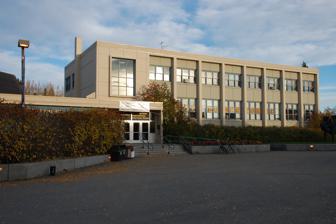
Building: Constitution Hall (University of Alaska Fairbanks)
Country: United States of America
Year built: 1955
United States historic place Constitution Hall U.S. National Register of Historic Places Alaska Heritage Resources Survey Constitution Hall in 2012 Show map of Fairbanks Show map of Alaska Location University of Alaska Fairbanks campus, Fairbanks, Alaska Coordinates 64°51′27″N 147°49′19″W / 64.85750°N 147.82194°W / 64.85750; -147.82194 Area less than one acre Built 1955 ( 1955 ) Built by Pacific Construction Company Architect Foss, Malcom & Olson Architectural style Modern Movement NRHP reference No. 05001196 AHRS No. FAI-00002 Added to NRHP November 3, 2005 Constitution Hall (also known as Convention Hall , Alaska Constitution Hall and the Student Union Building ) houses the student center at the University of Alaska Fairbanks in Fairbanks, Alaska .   Completed in 1955, the building was the site that year of the meeting at which the Alaska State Constitution was drafted, a milestone in the territory's drive for statehood.  It is a reinforced concrete structure two stories high. The building currently houses a bookstore, barbershop, alumni association offices, and the campus mail room. The building was listed on the National Register of Historic Places in 2005. See also National Register of Historic Places listings in Fairbanks North Star Borough, Alaska References